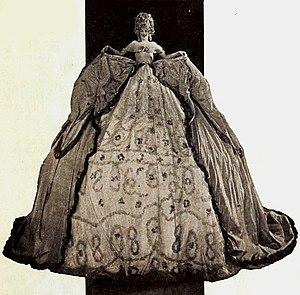
Les Ziegfeld Follies sont une série de productions théâtrales de Broadway à New York de 1907 à 1931. C'est devenu une émission de radio en 1932 et en 1936 avec The Ziegfeld Follies of the Air.